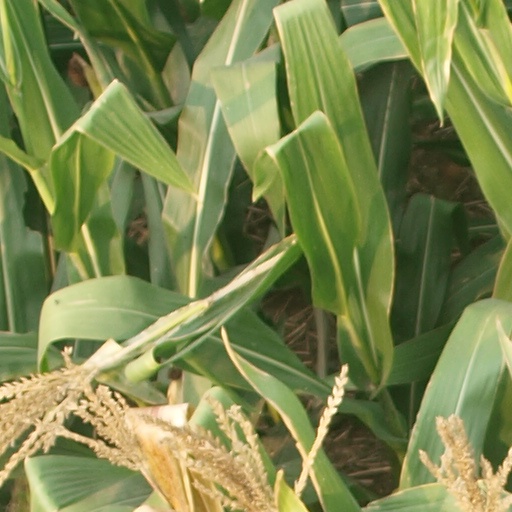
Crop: maize; corn